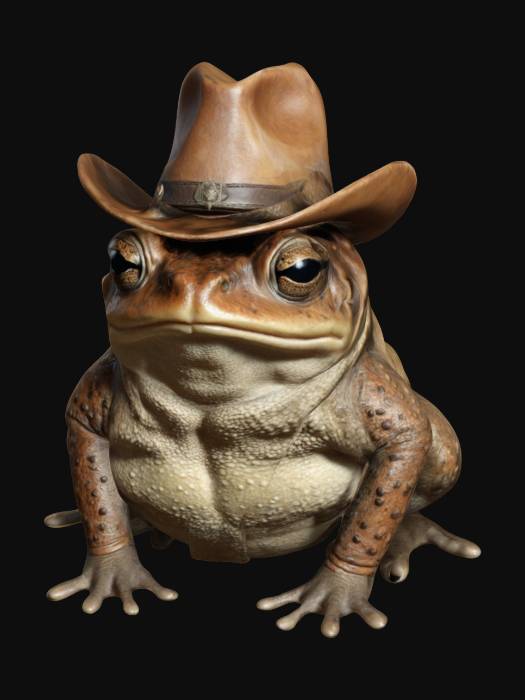
미적 점수 (1~10점): 7